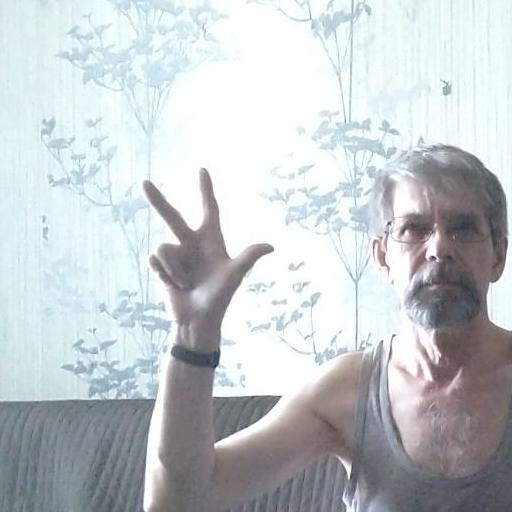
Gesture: three2